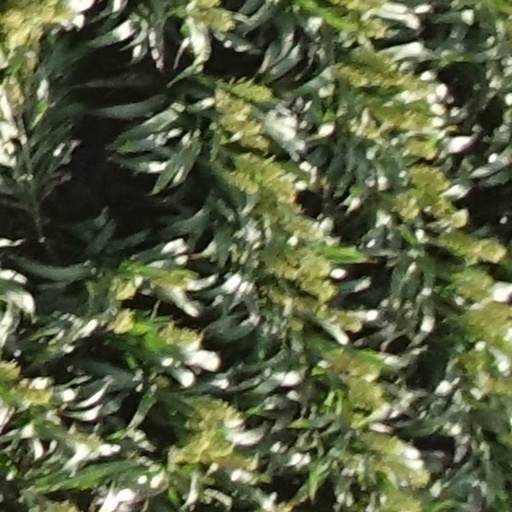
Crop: sorghum